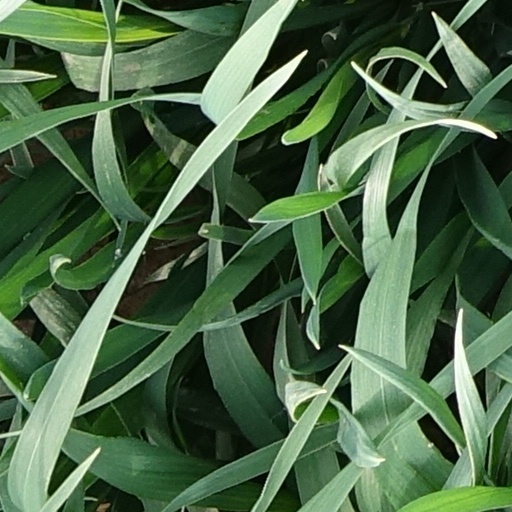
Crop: wheat